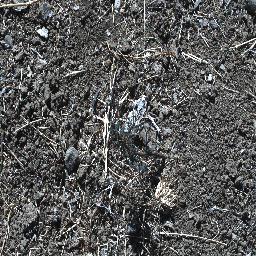
Label: prickly_acacia